Bag Balm

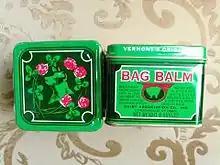
Bag Balm

Bag Balm is a salve developed in 1899 to soothe irritation on cows' udders after milking. Bag Balm is widely used to soothe dry, cracked skin on humans.